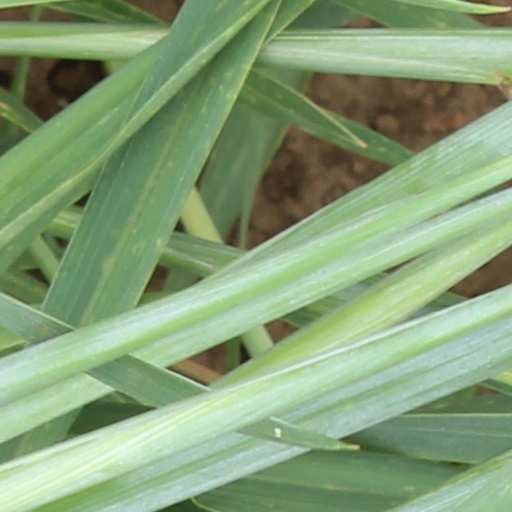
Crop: wheat